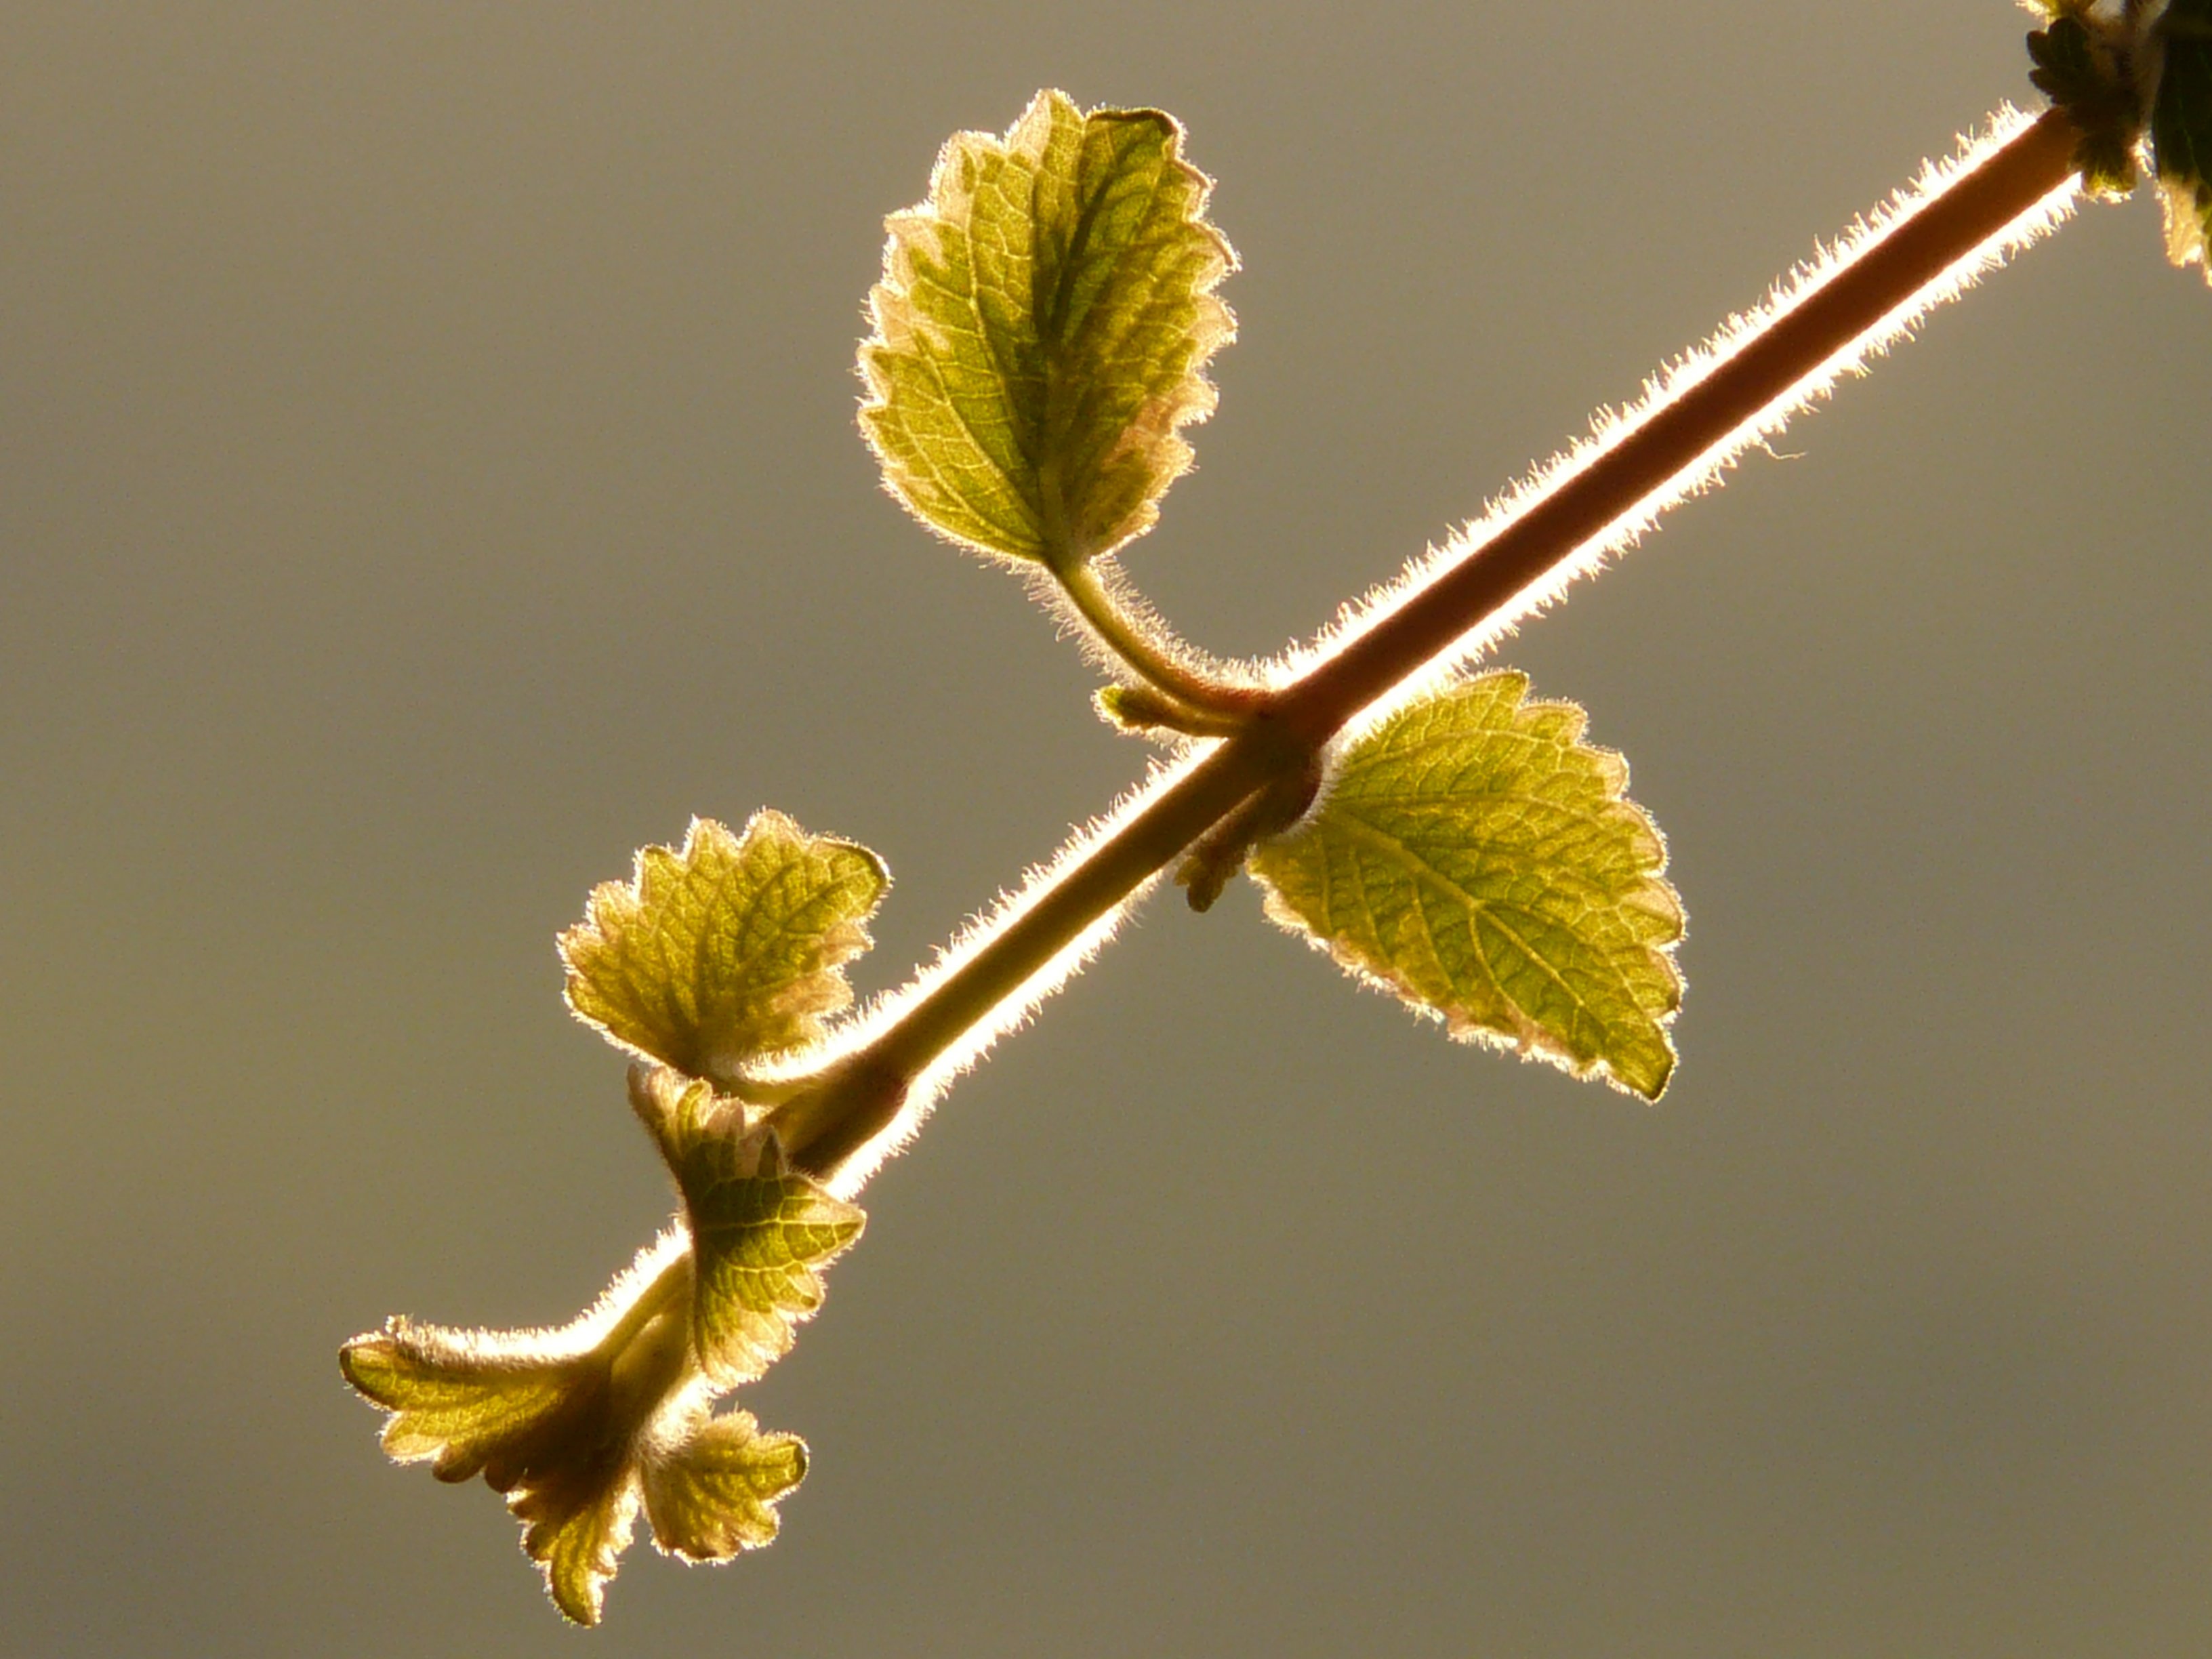
tree, branch, blossom, plant, fruit, leaf, flower, food, produce, yellow, close, flora, twig, stalk, close up, shrub, bud, back light, macro photography, flowering plant, plant stem, woody plant, land plant